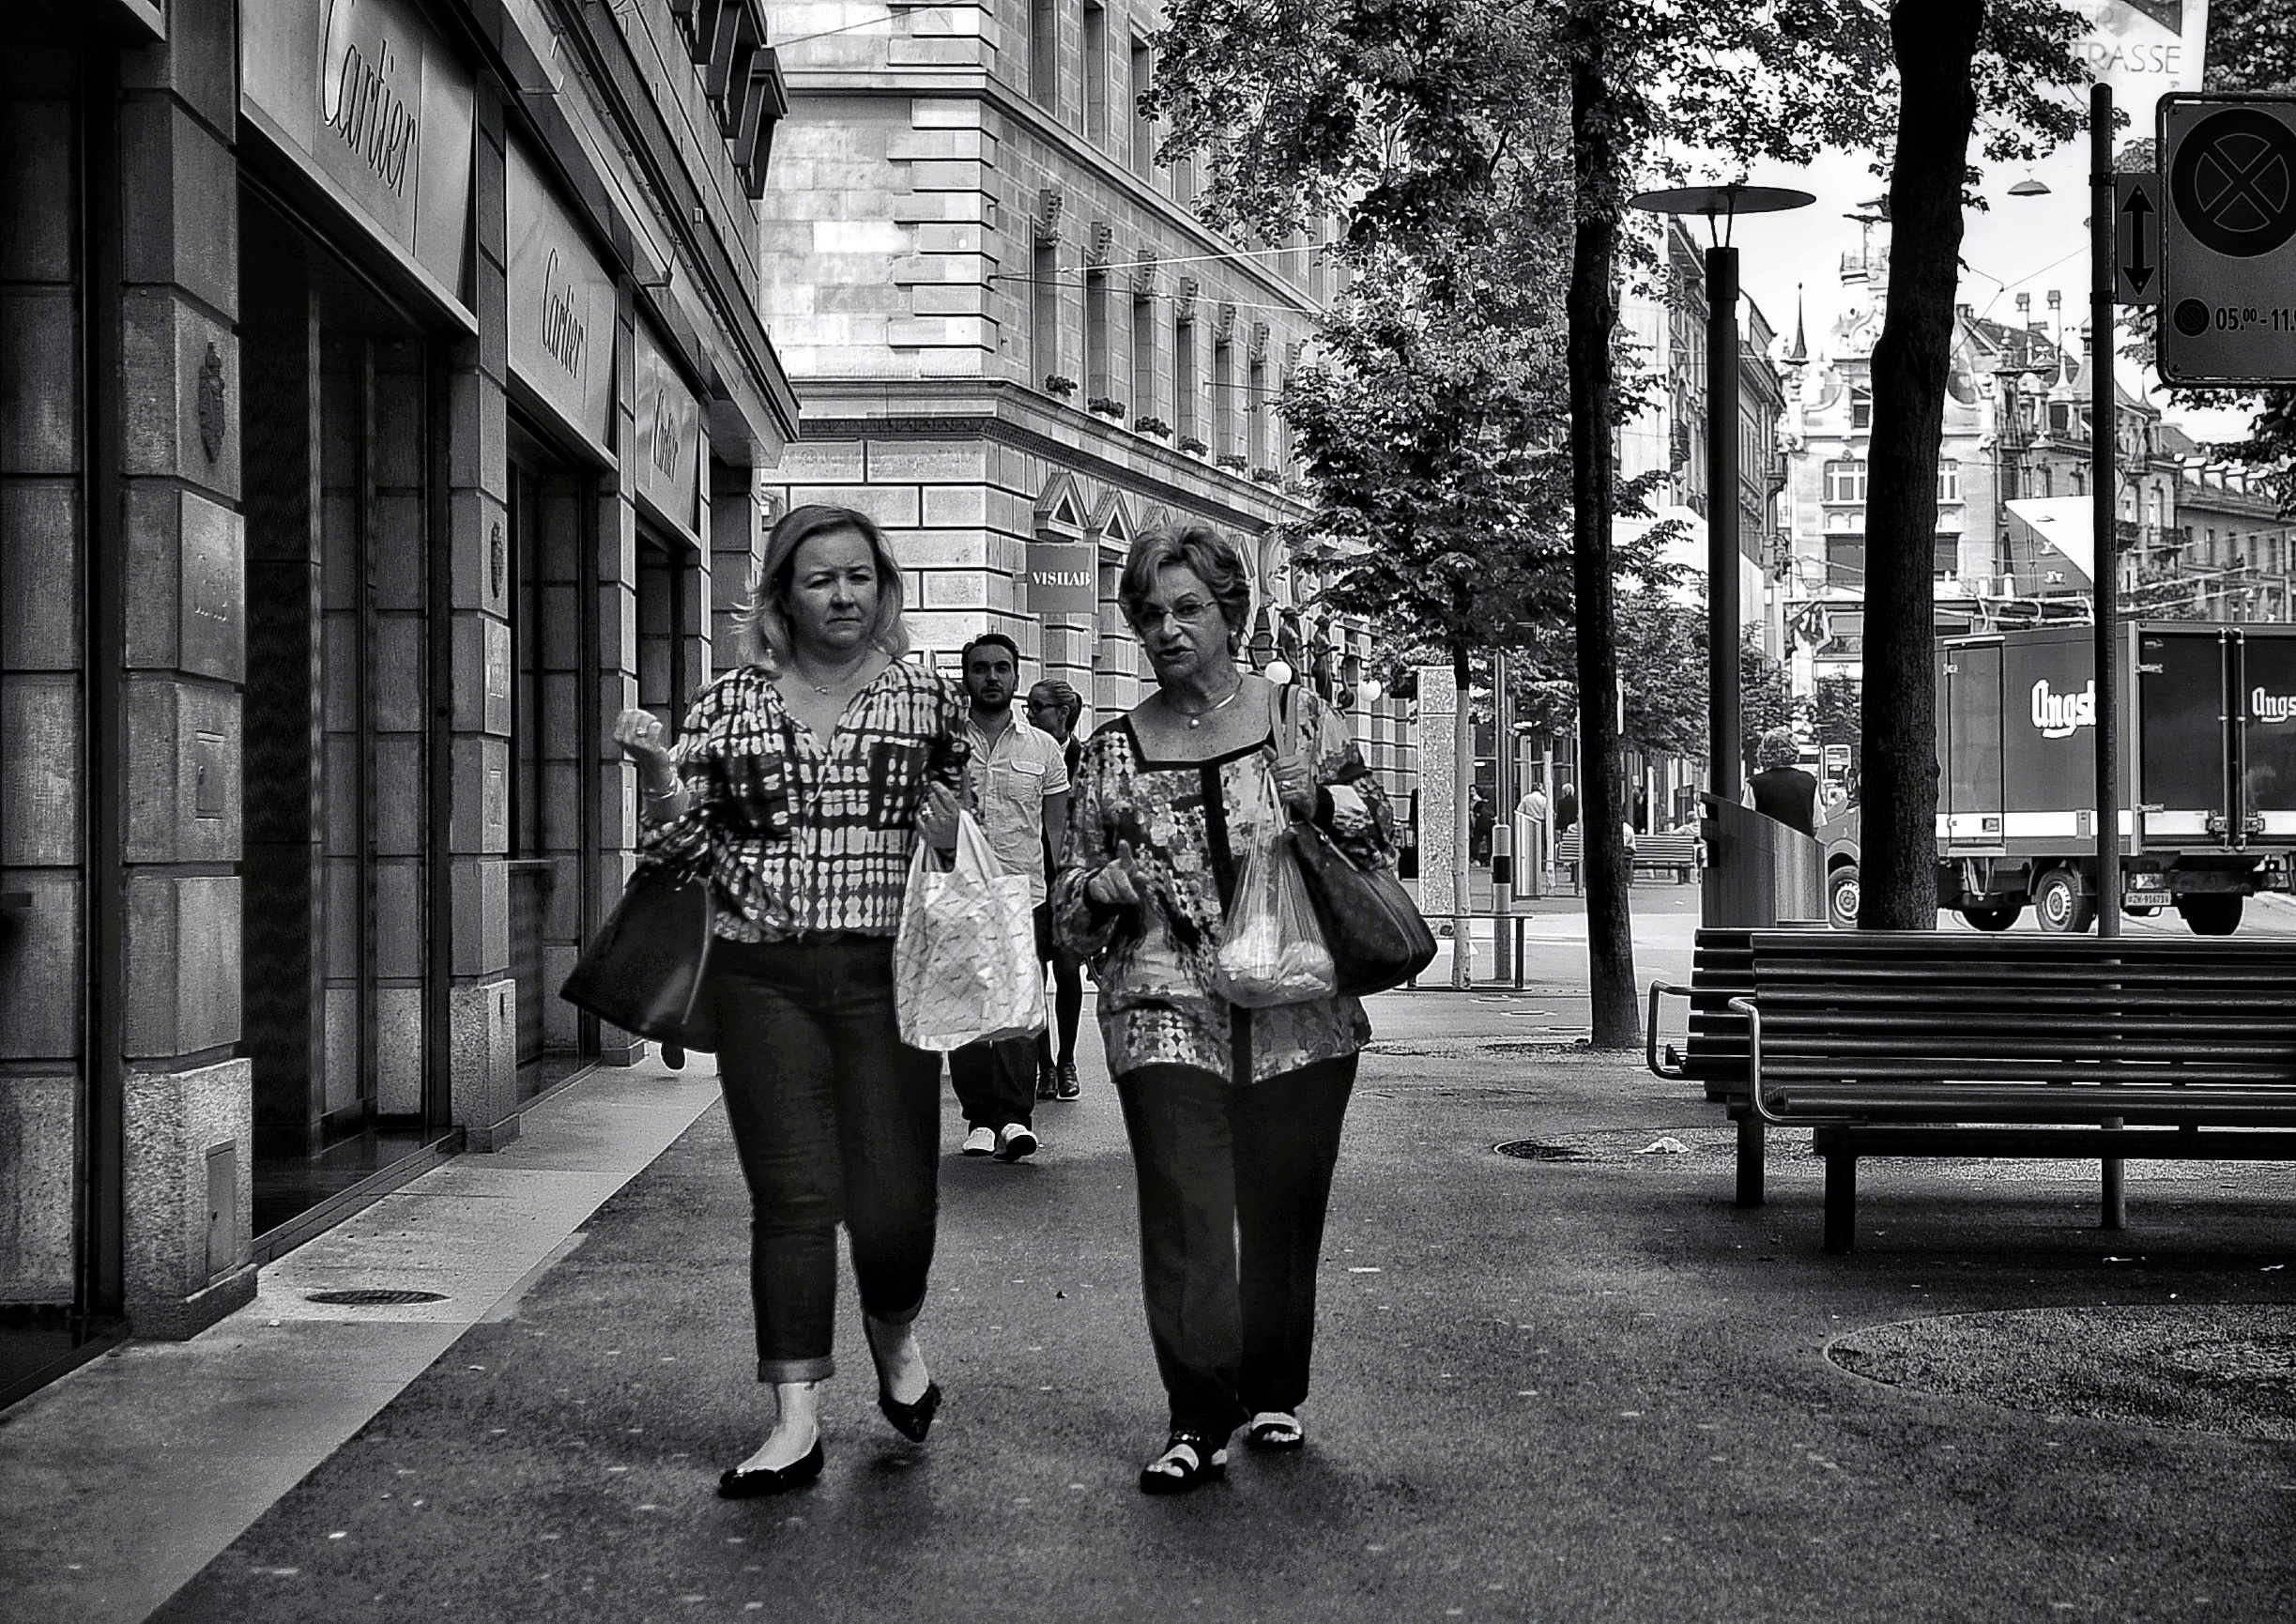
pedestrian, black and white, people, road, white, street, photography, city, urban, nikon, black, monochrome, bw, candid, infrastructure, photograph, snapshot, schweiz, switzerland, schwarzweiss, zri, zurich, blancoynegro, schwarzweis, streetscene, passanten, streetpix, thomas8047, onthestreets, bahnhofstrasse, iamnikon, d300s, blackandwithe, streetphotographer, streetartstreetlife, 175528, listentome, monochrome photography, film noir, nonbuilding structure